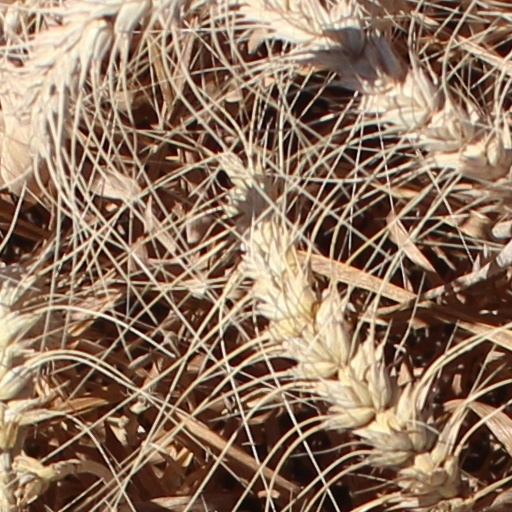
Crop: wheat